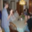
Label: table